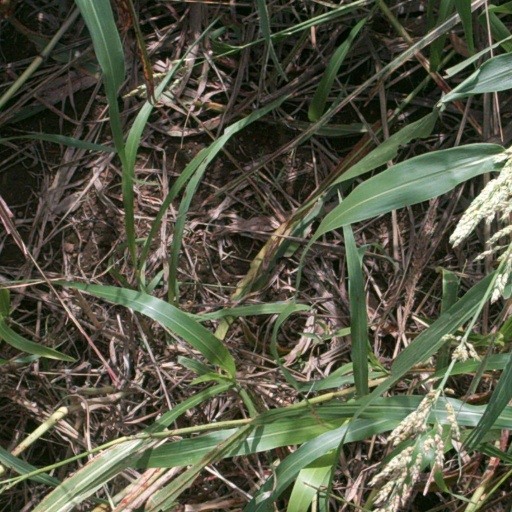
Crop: sorghum